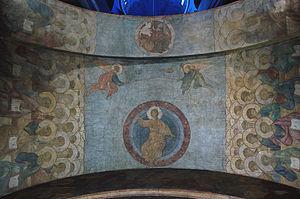
Le Jugement dernier est une fresque peinte par Andreï Roublev en 1408, sur les voûtes de la Cathédrale de la Dormition de Vladimir en Russie. Les anciennes chroniques rapportent même le jour du début de la peinture de la cathédrale : le 25 mai 1408.